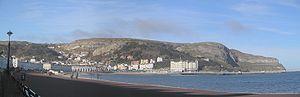
Les falaises de Great Orme forment un promontoire crayeux de la côte septentrionale du pays de Galles, non loin de la ville de Llandudno. Dans un poème de Gwalchmai ap Meilyr, elles sont appelées Cyngreawdr Fynydd. Le nom anglais est une corruption du vieux norrois signifiant « serpent de mer », par allusion à l'aspect de la côte. Par opposition, Little Orme est un autre cap crayeux plus modeste de la côte orientale de la baie de Llandudno dans la paroisse de Llanrhos.